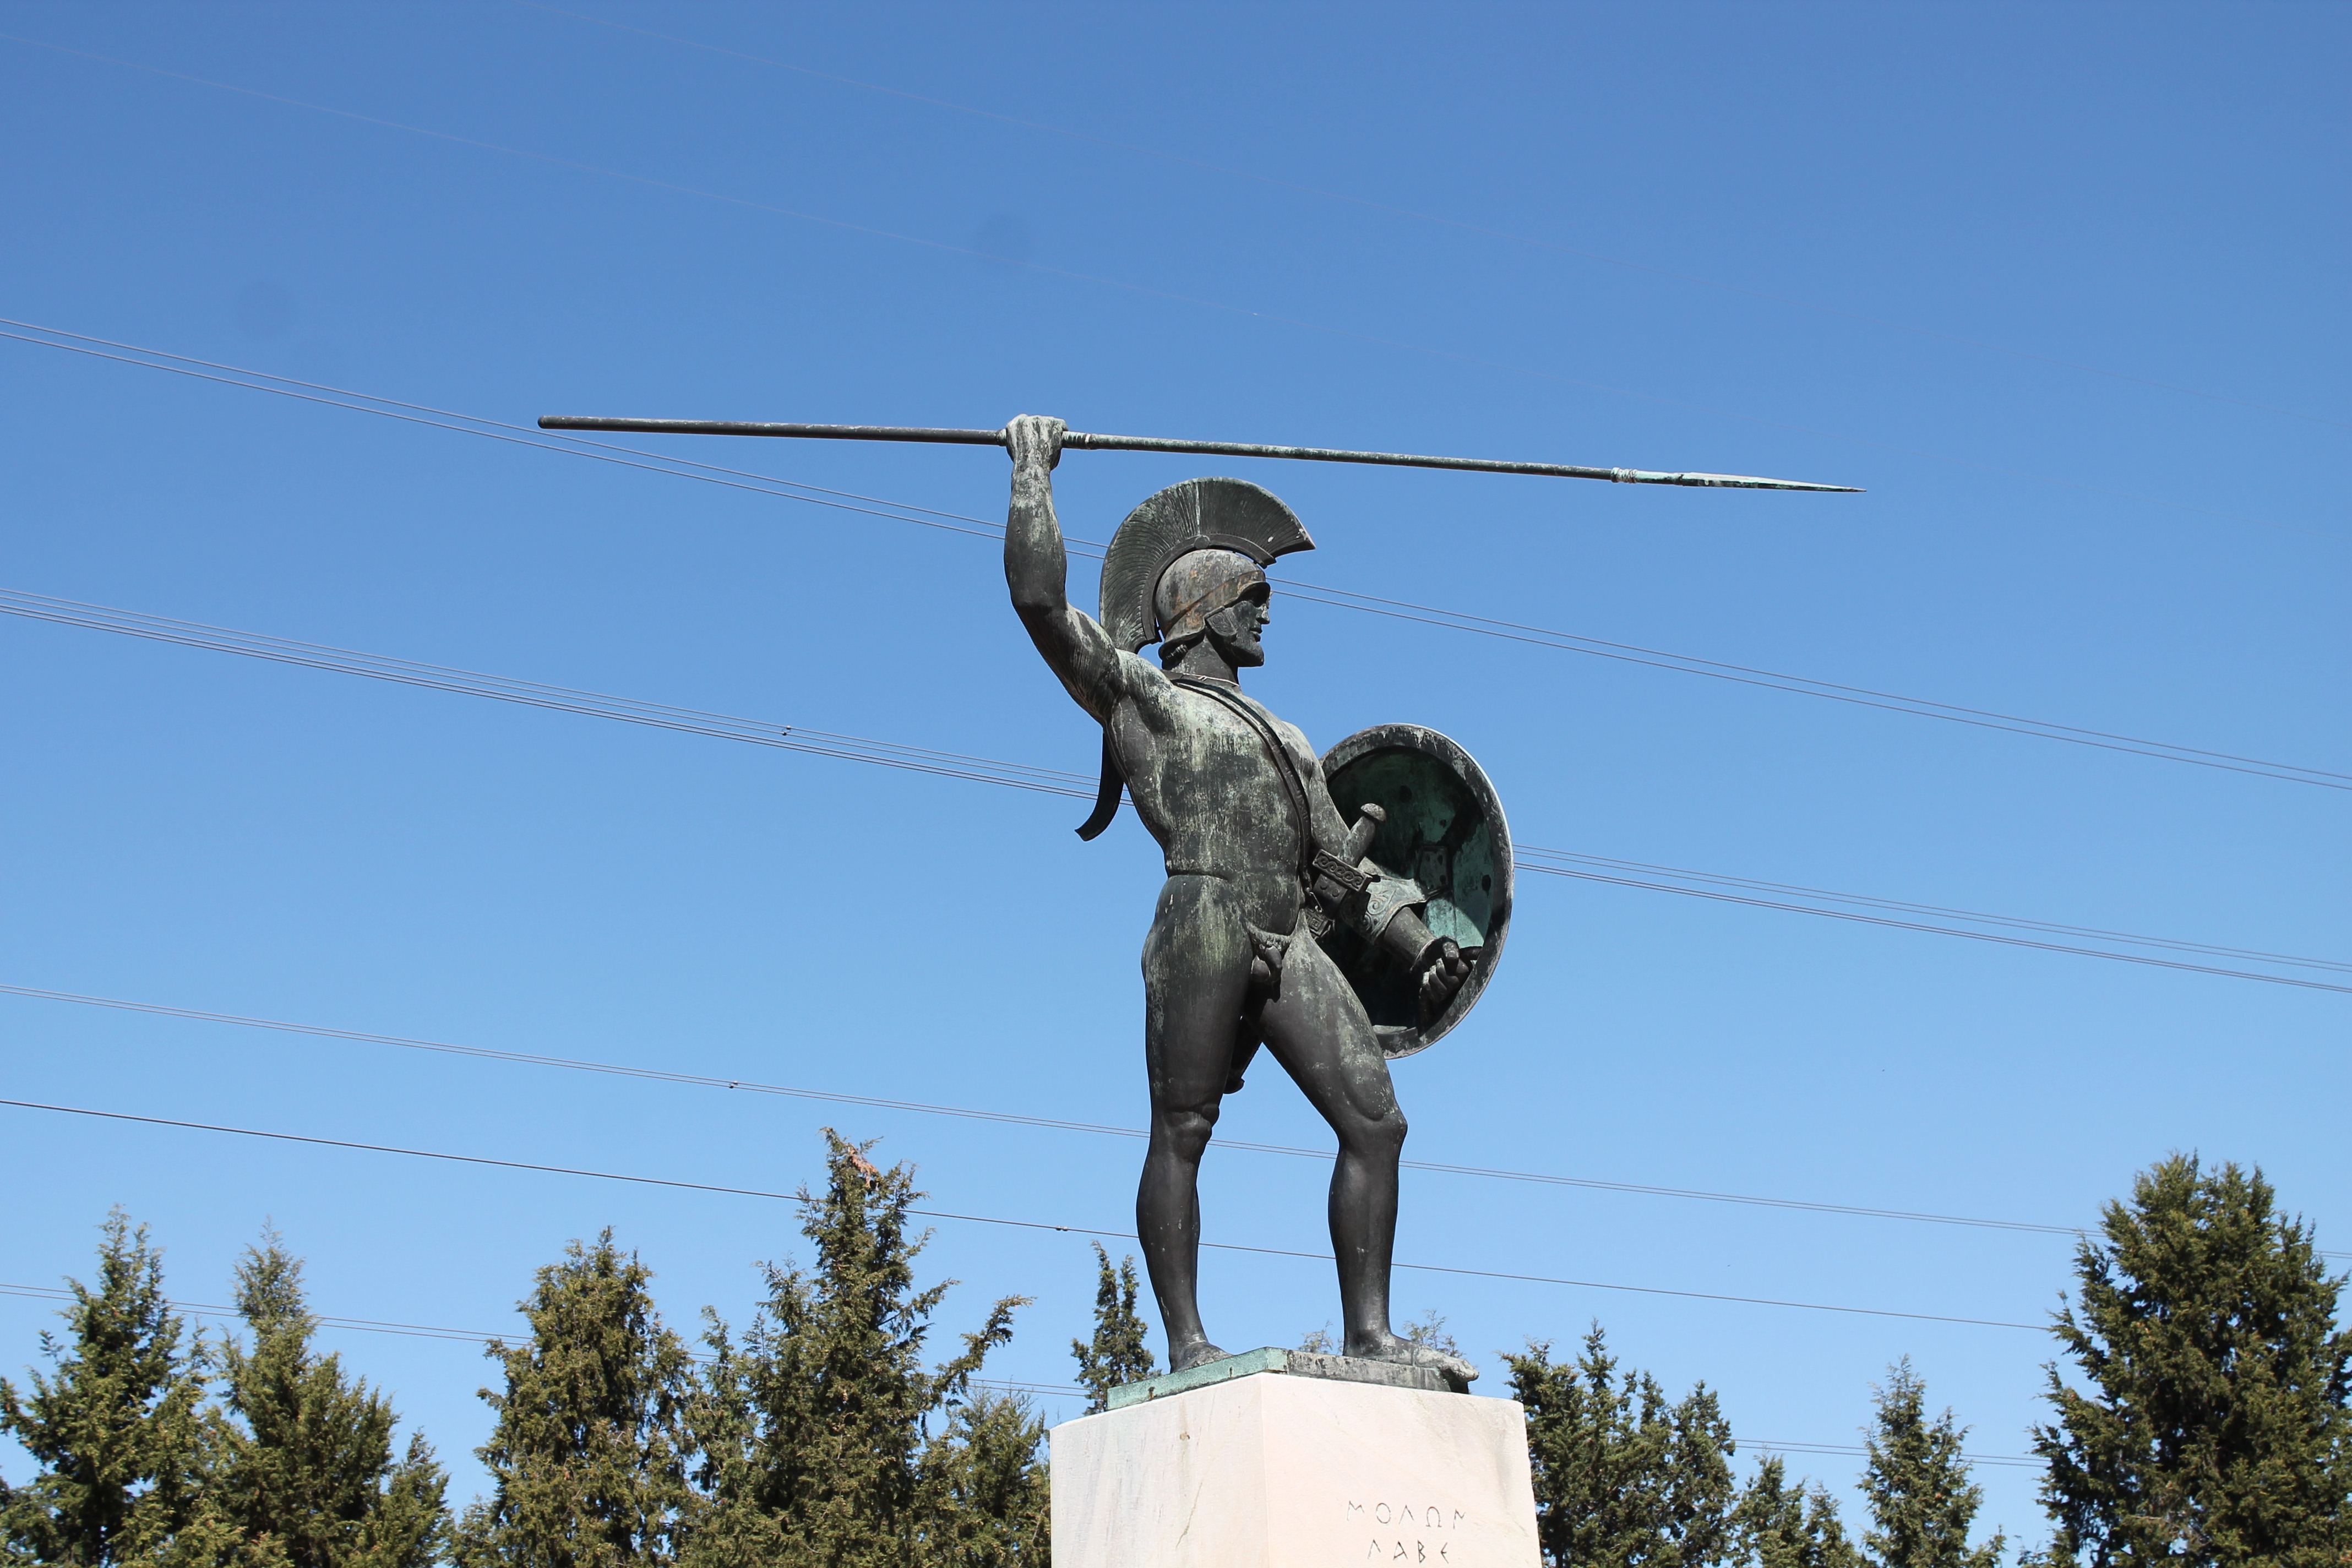
monument, statue, sculpture, memorial, art, greece, leonidas, thermopiles